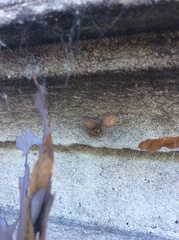
Species: Parasteatoda_tepidariorum